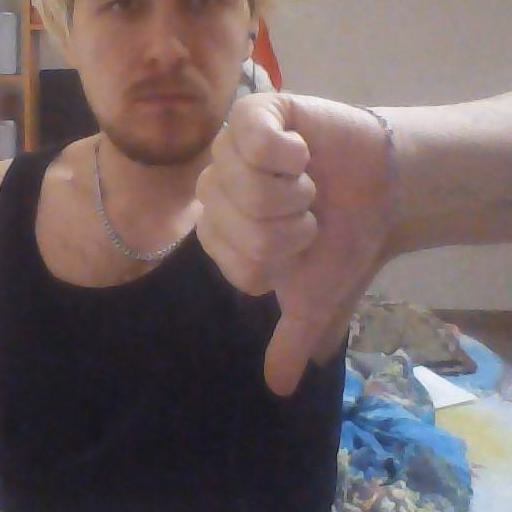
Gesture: dislike